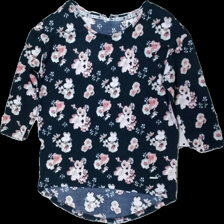
View: front
Type: Top
Category: Ladies
Brand: Not in the list
Brand text on label: haily's
Colors: Pink, Blue, White
Material: 100% polyester
Pattern: Floral print
Cut: Regular
Size: L
Season: All
Damage location: bottom right
Price range: <50
Recommended usage: Export
Description: blommig tröja med trekvartsärmar, nopprig